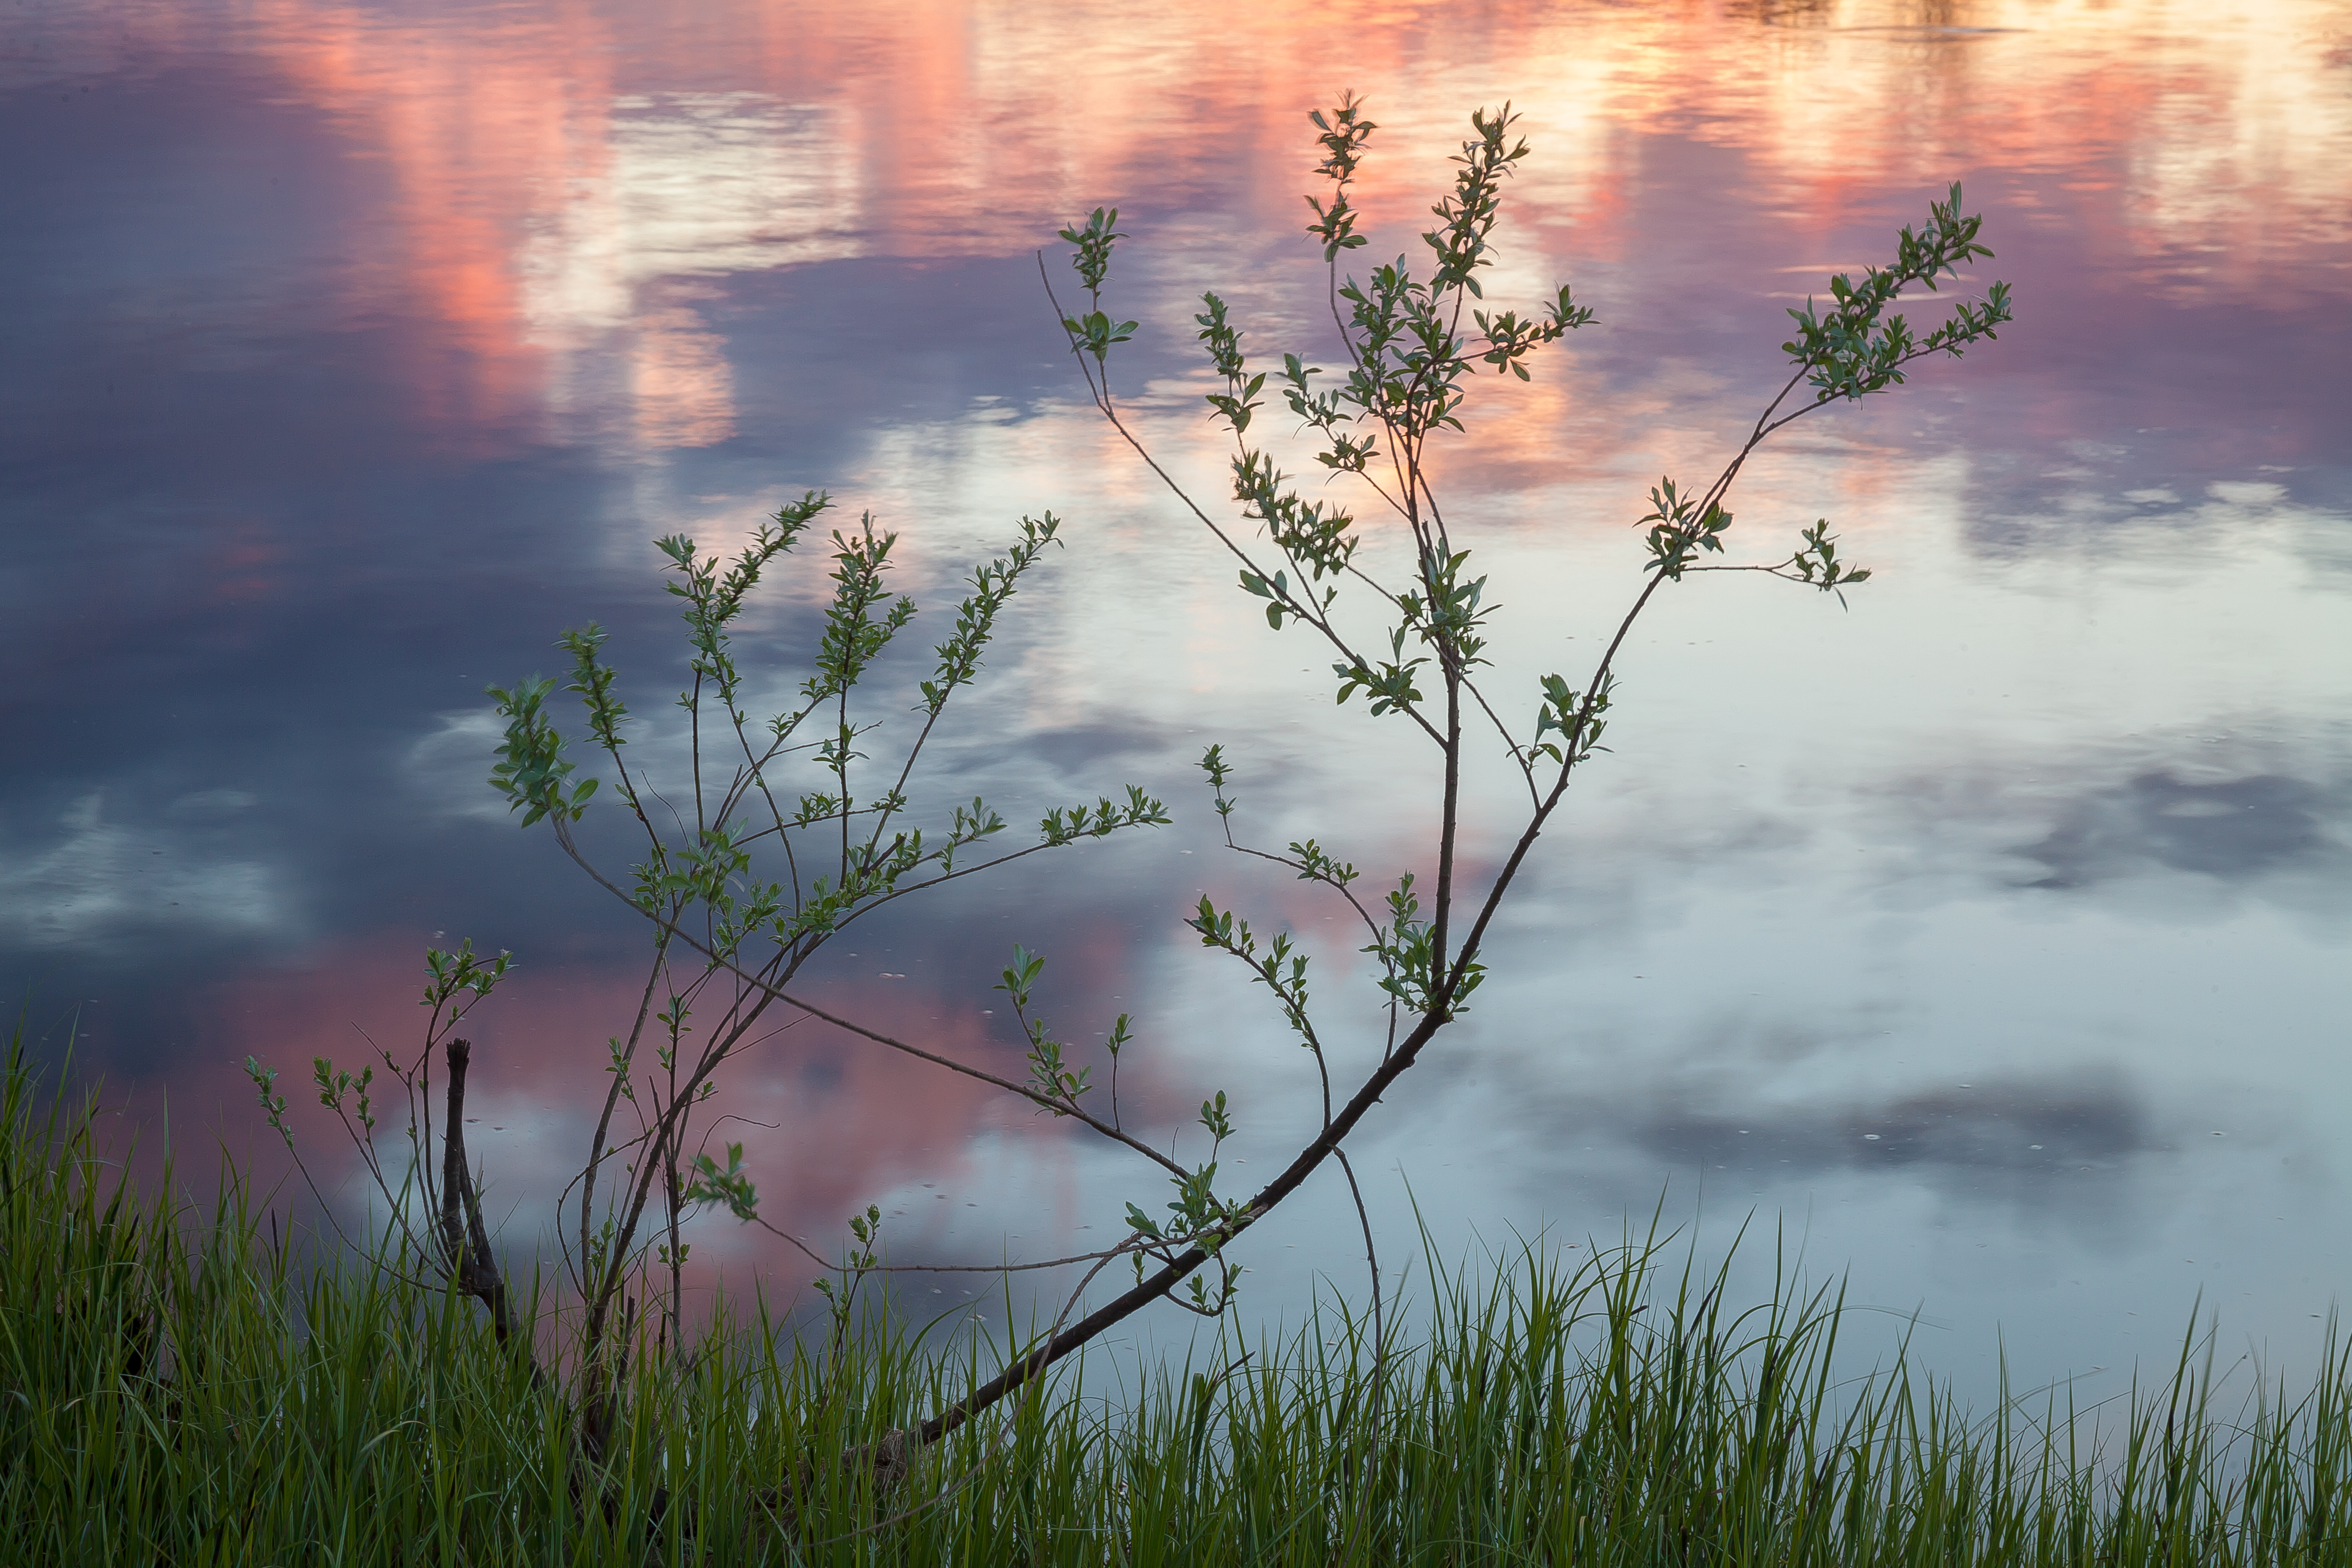
tree, nature, sky, water, reflection, vegetation, morning, bank, atmosphere, cloud, grass, calm, sunlight, landscape, evening, wetland, dawn, branch, river, spring, meadow, grass family, computer wallpaper, meteorological phenomenon, wildflower